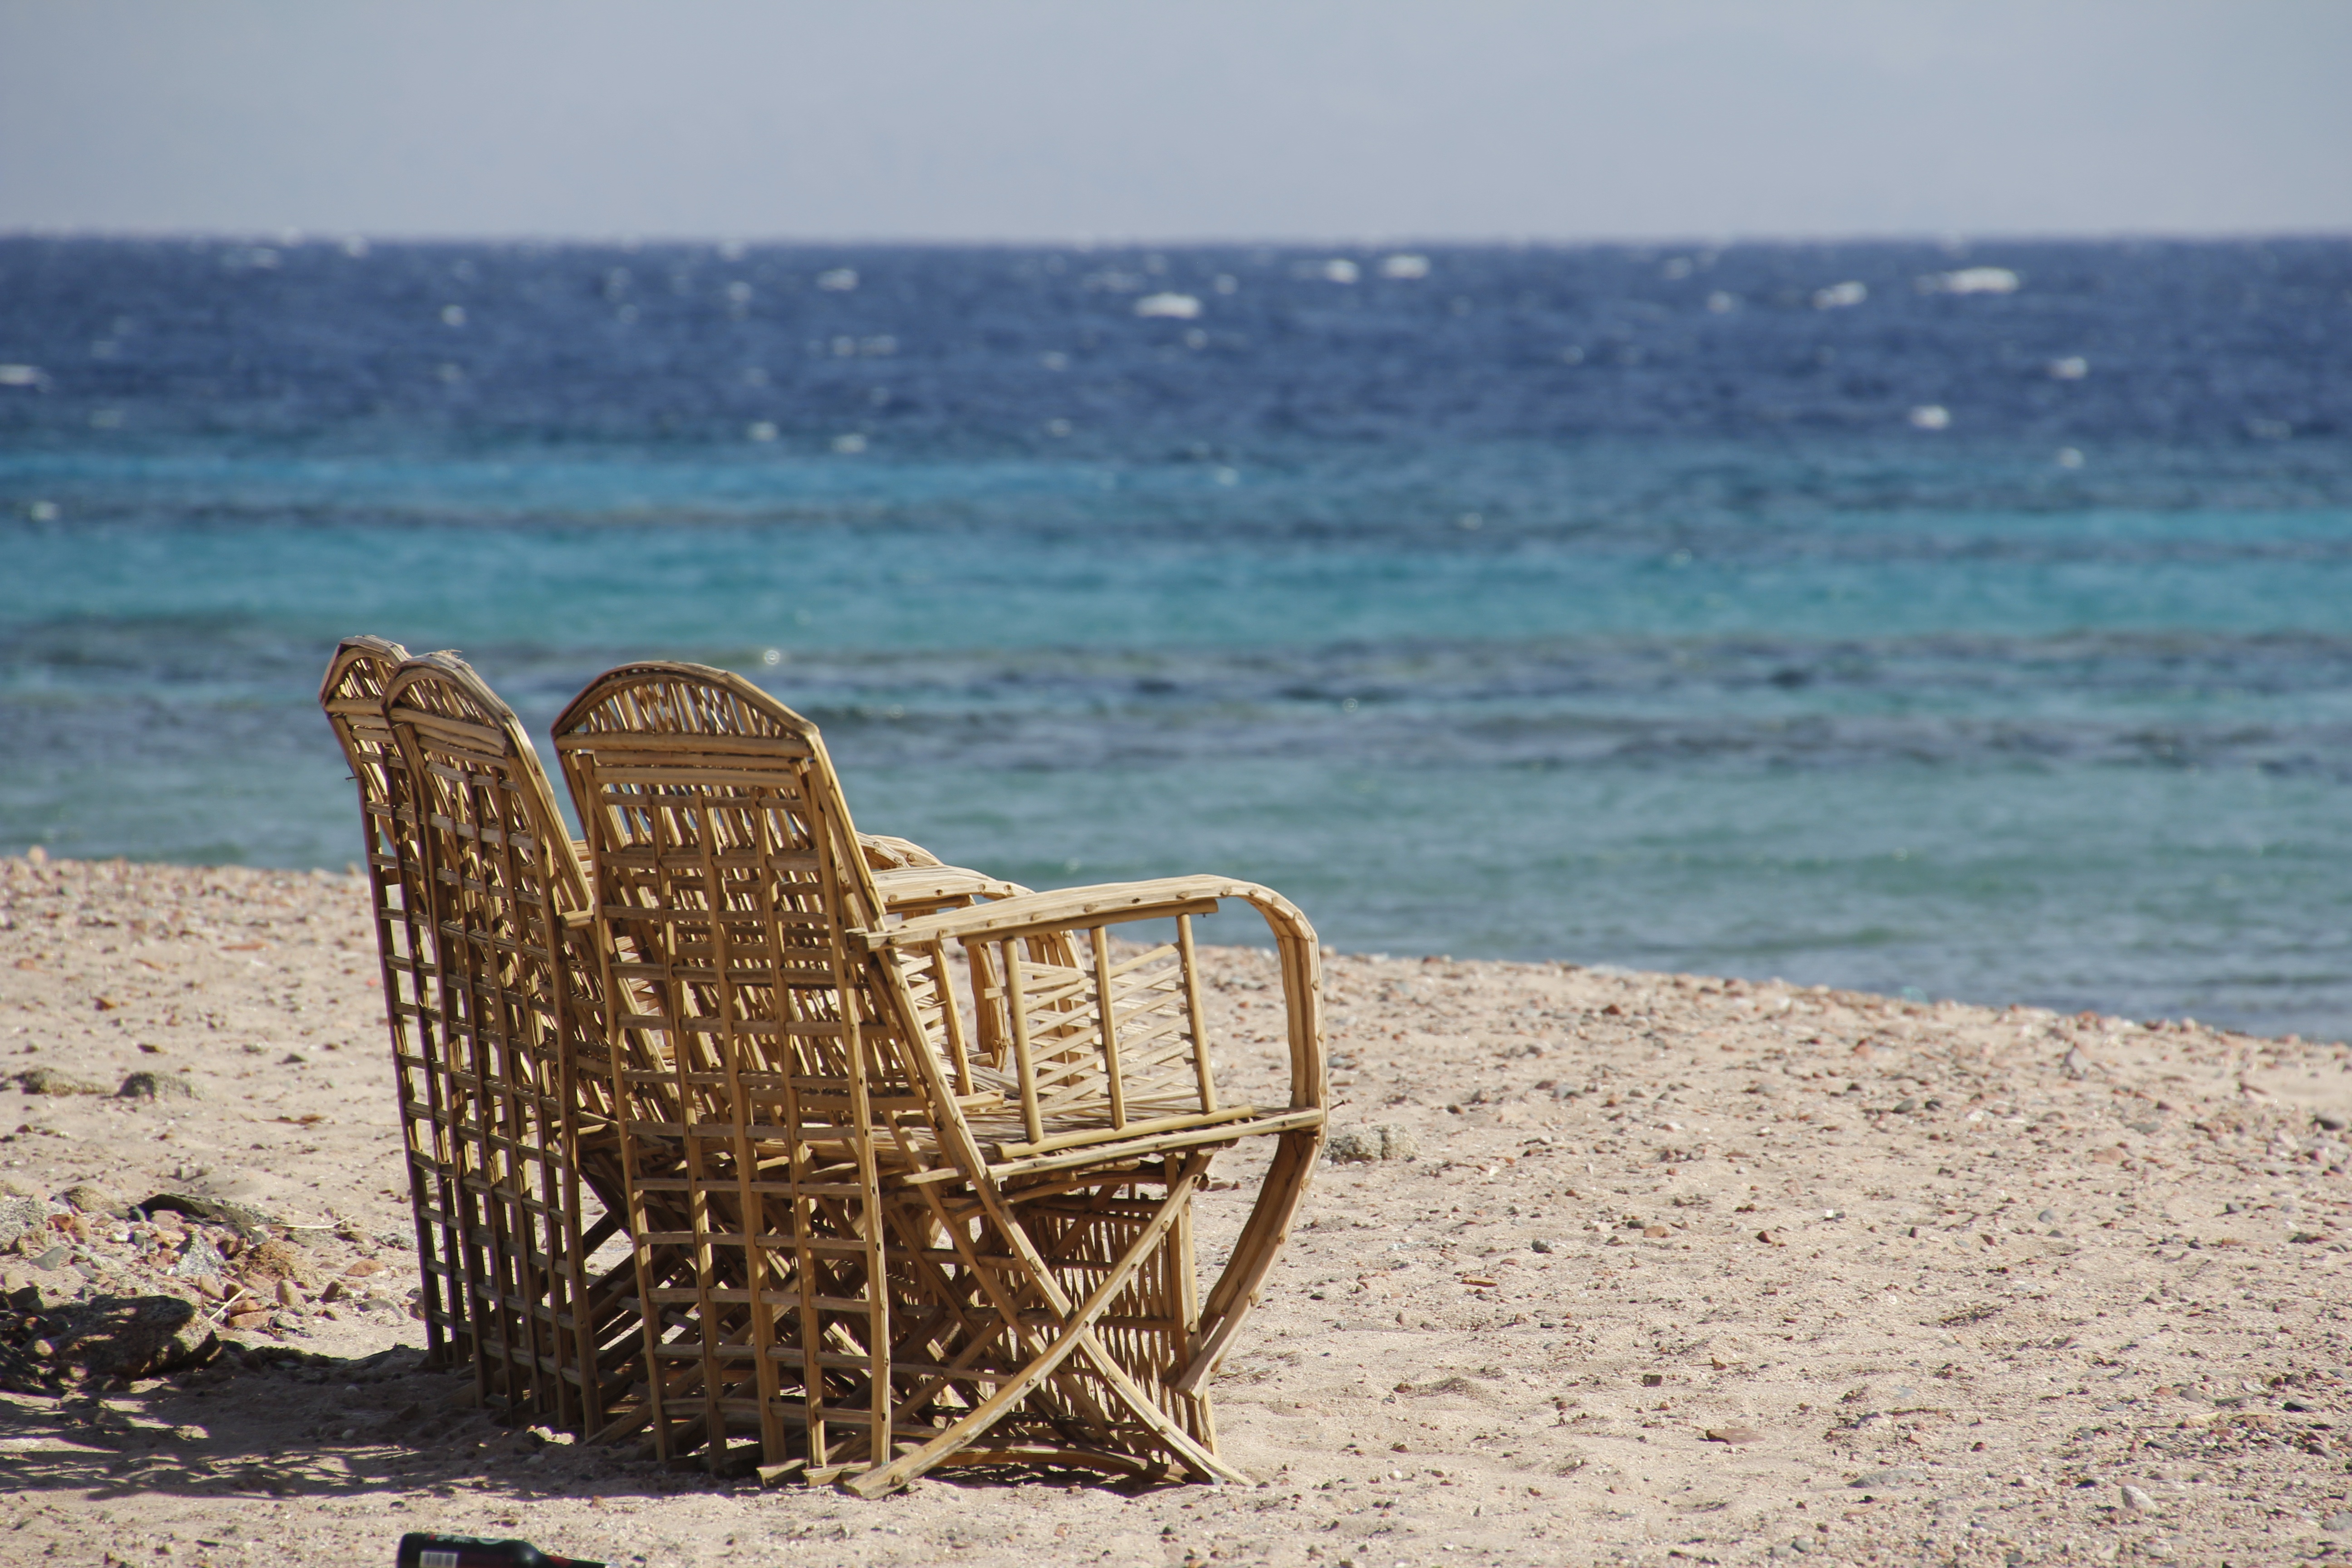
beach, sea, coast, sand, ocean, wood, shore, wave, chair, vacation, relax, sitting, furniture, material, body of water, sit, by the sea, free image, seating furniture, rattan furniture, stock photo, human positions